Arthur Foxton Ferguson

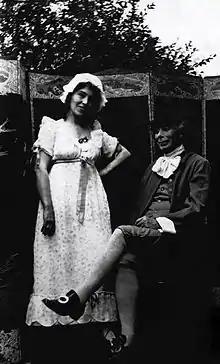
Arthur Foxton Ferguson in costume with unknown woman c. 1910

Ferguson collaborated regularly with Lucy Broadwood, Ernest Walker, Ralph Vaughan Williams, and Sir Henry Walford Davies. Working with Broadwood and the English Folk Dance and Song Society, of which he was a decade long member, Foxton Ferguson collected folk songs from 1905 to 1909 including "May Day Carol" (second version) from Southill, Bedfordshire which he noted from the singing of Mr Charles Baldock in 1905. The tune "Southill" was included in Vaughan Williams' 1906 edition of "The English Hymnal" and also "Songs of Praise" but without acknowledgement. He had known Broadwood as early as 1899 when he sang in a solo quartet with her at Cambridge through the University Musical Society. In 1904 she had him perform on the third series of the Broadwood family's "Ladies Concerts" in the Midland Theatre with his then regular recital partner the soprano Beatrice Spencer (1877–1961).